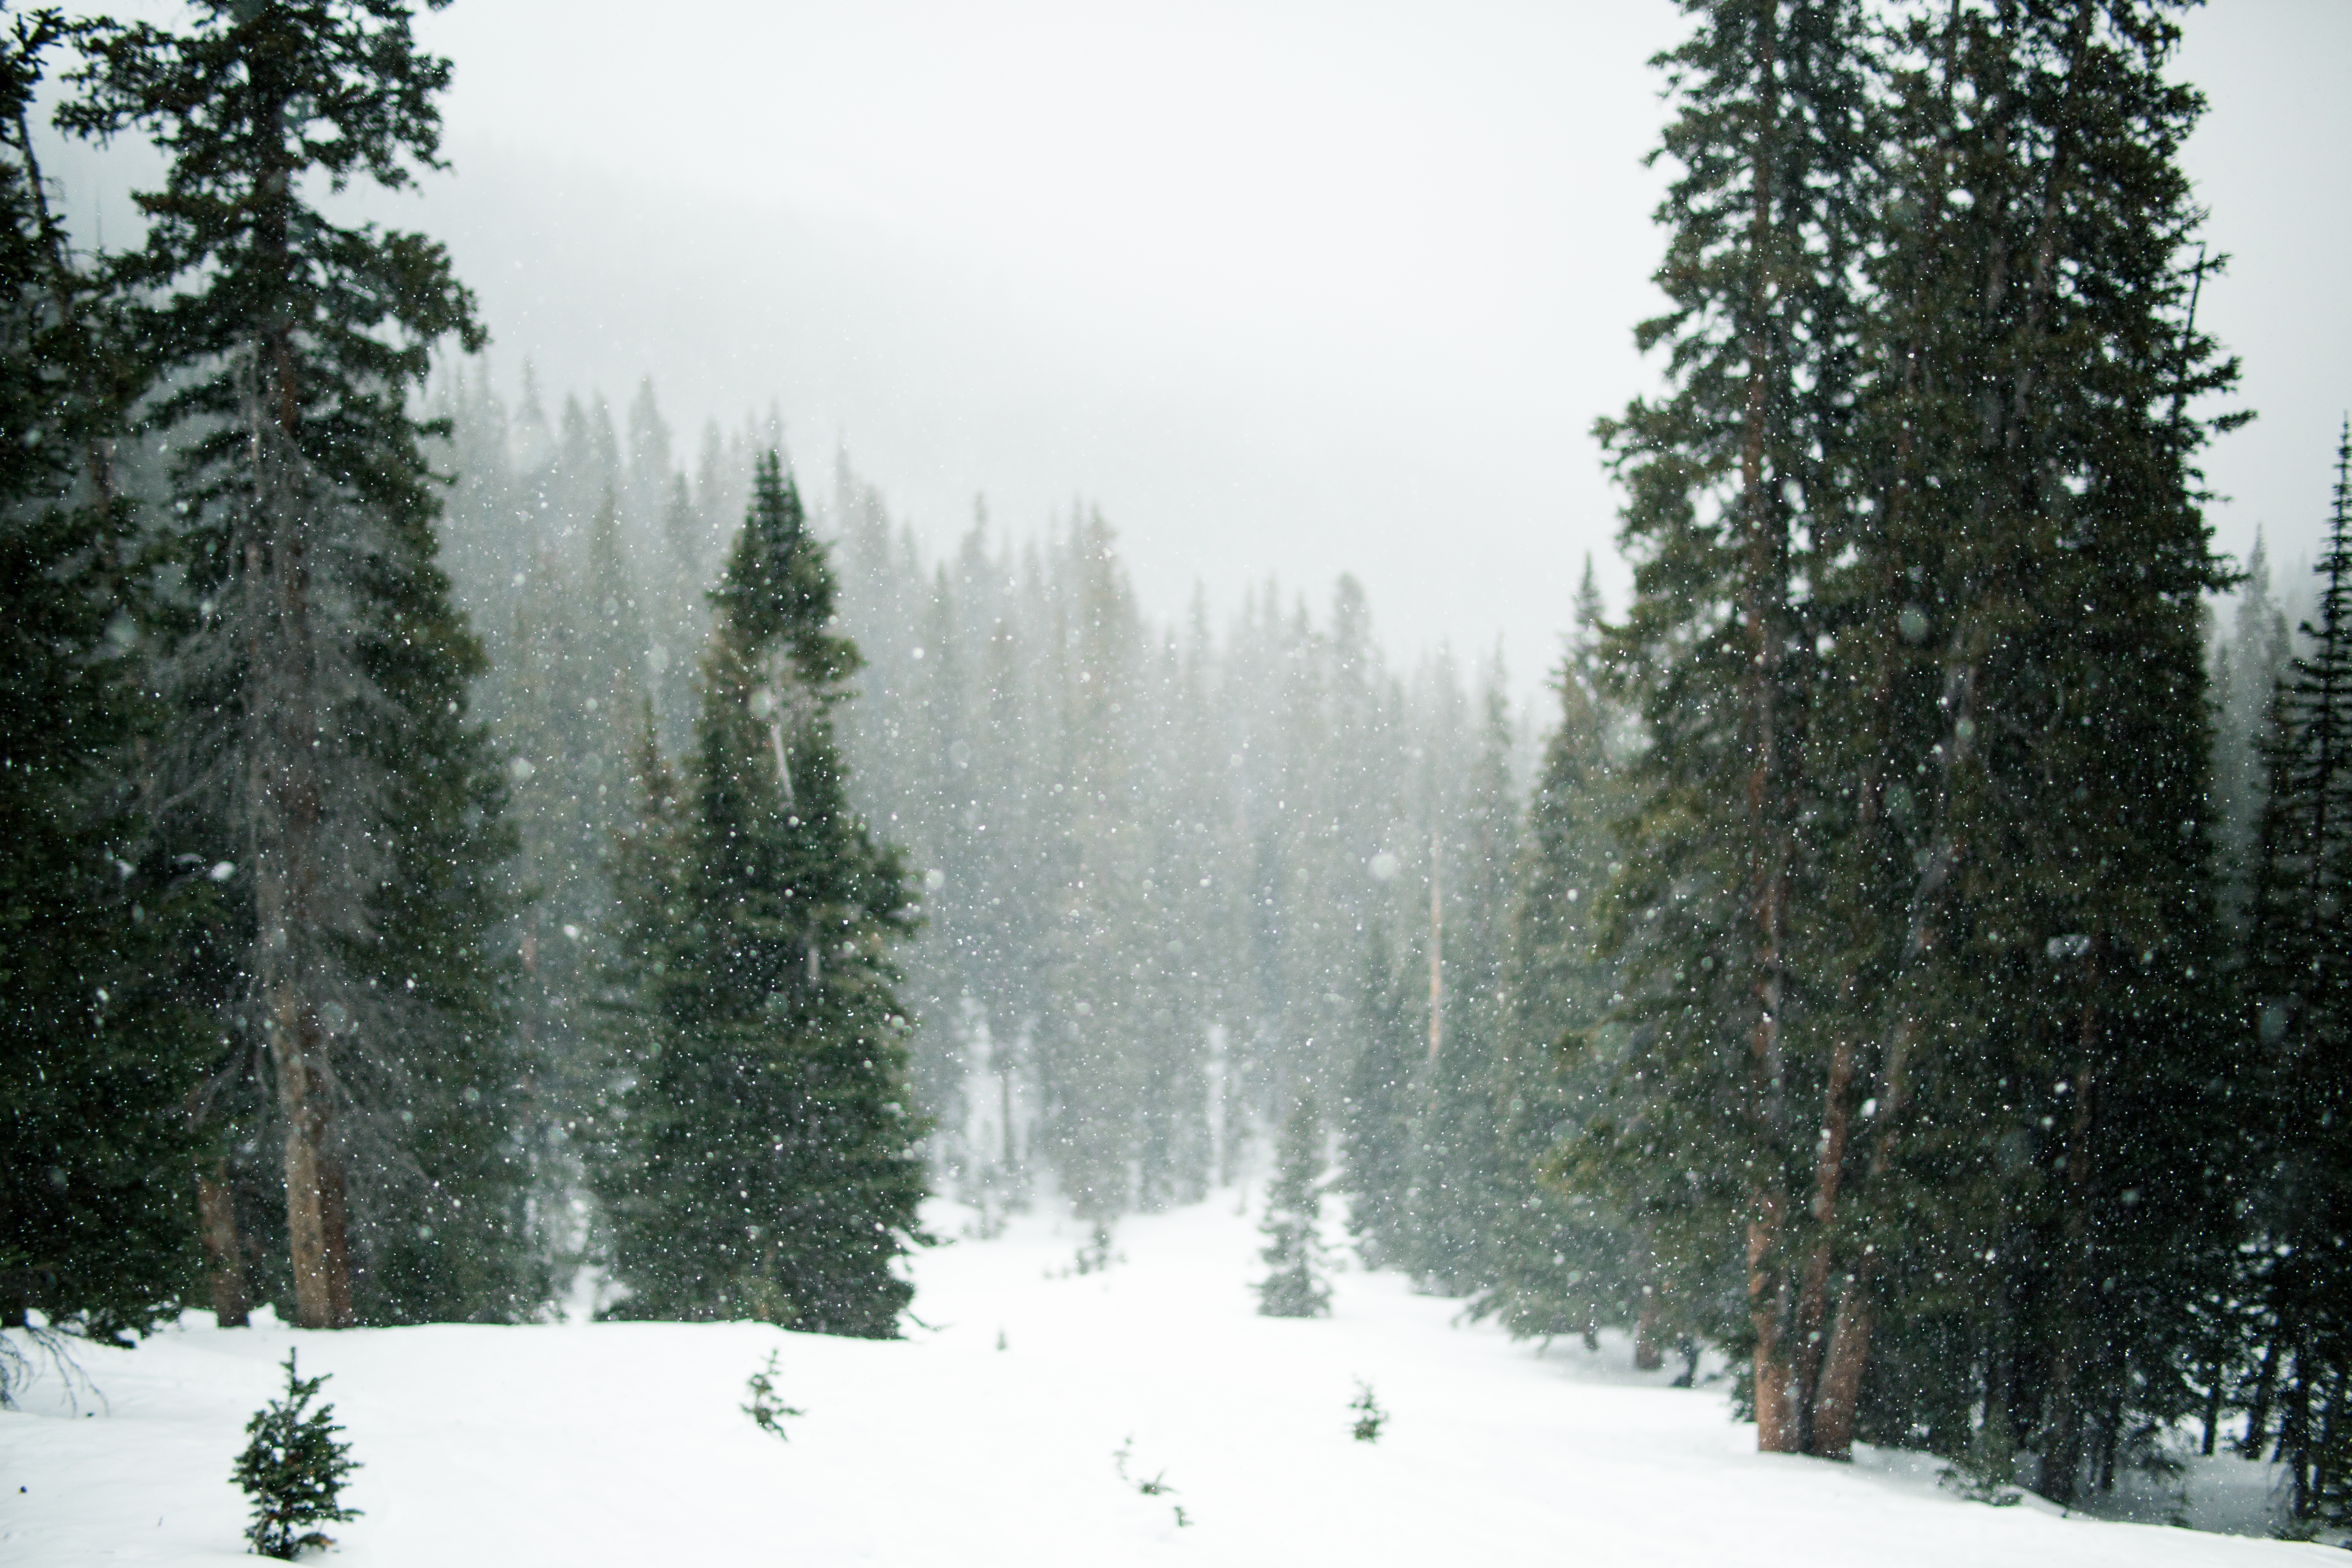
tree, nature, forest, snow, cold, winter, weather, fir, season, trees, spruce, woodland, habitat, ecosystem, natural environment, atmospheric phenomenon, woody plant, temperate coniferous forest